Lophocampa citrina

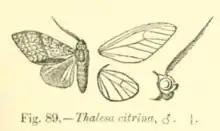
as "Thalesia citrina"

Lophocampa citrina is a moth of the family Erebidae. It was described by Jan Sepp in 1843 (or thereabouts) as "Phalaena citrina". It is found in Mexico, Honduras, Panama, French Guiana, Brazil, Venezuela and the Amazon region.